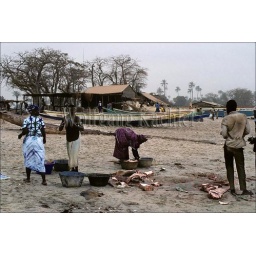
Gambia, fishing village near banjul, beach scene with woman cleaning fish